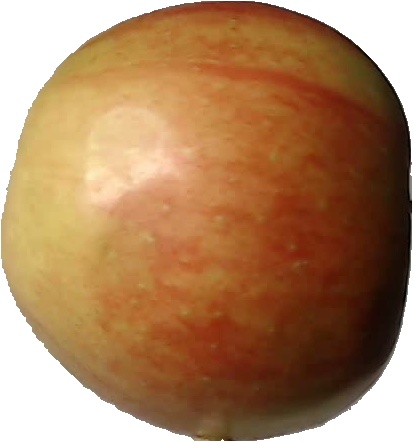
Label: apple_red_2